Sattam Al-Fayez

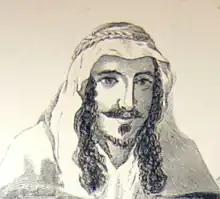

Sattam bin Fendi bin Abbas Al Fayez (Arabic: سطام الفايز , ( – 1891) was a tribal chief or emir who led the Bani Sakher tribe from 1881 until his death in 1891. He was the de facto ruler of the Bani Sakher after his father Fendi Al-Fayez gave him most of his responsibilities in the late 1870s, and was the first person to have led Westerners to view the Moabite Stone in 1868. Sattam was also the first tribal sheikh to begin cultivating land in the 1860s, which began the sedentary settlement process of many of the biggest tribes in Jordan. In September 1881, after the reunification of the Al-Fayez family under Sattam, he was recognized by the Ottoman Administration as the Emir of Al-Jizah and the paramount Shaykh of the Bani Sakher clan.